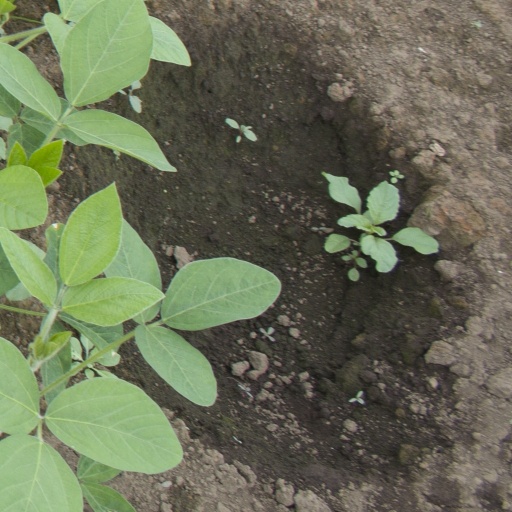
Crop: soybean